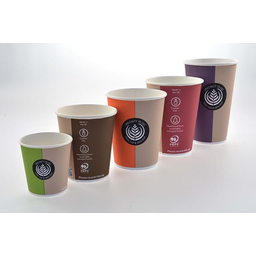
Label: paper